Wynberg, Cape Town

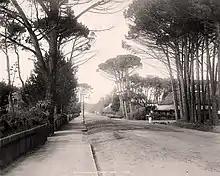
A view down Main Road, Wynberg around the year 1900

One of South Africa's first electric power plants was built in Wynberg on Electric Road in 1893. Opened by the mayor of Wynberg, James Bisset, to provide power to a local tram system and public streetlights.